John McCain

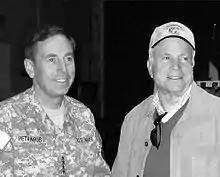
General David Petraeus and McCain in Baghdad, November 2007

Owing to his time as a POW, McCain was recognized for his sensitivity to the detention and interrogation of detainees in the War on Terror. An opponent of the Bush administration's use of torture and detention without trial at Guantánamo Bay, saying: "some of these guys are terrible, terrible killers and the worst kind of scum of humanity. But, one, they deserve to have some adjudication of their cases... even Adolf Eichmann got a trial". In October 2005, McCain introduced the McCain Detainee Amendment to the Defense Appropriations bill for 2005, and the Senate voted 90–9 to support the amendment. It prohibits inhumane treatment of prisoners, including prisoners at Guantánamo, by confining military interrogations to the techniques in the U.S. Army Field Manual on Interrogation. Although Bush had threatened to veto the bill if McCain's amendment was included, the President announced in December 2005 that he accepted McCain's terms and would "make it clear to the world that this government does not torture and that we adhere to the international convention of torture, whether it be here at home or abroad". This stance, among others, led to McCain being named by "Time" magazine in 2006 as one of America's 10 Best Senators. McCain voted in February 2008 against a bill containing a ban on waterboarding, which provision was later narrowly passed and vetoed by Bush. However, the bill in question contained other provisions to which McCain objected, and his spokesman stated: "This wasn't a vote on waterboarding. This was a vote on applying the standards of the [Army] field manual to CIA personnel."